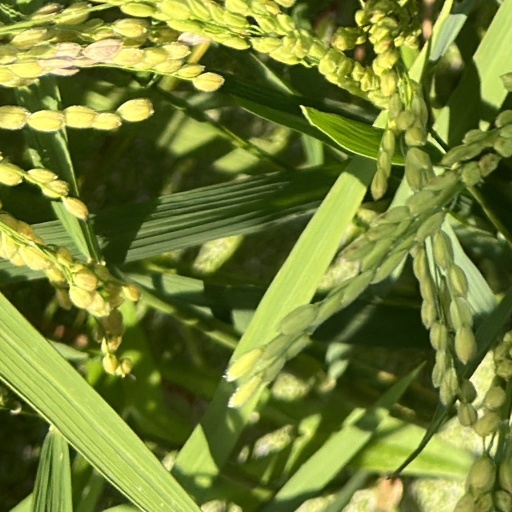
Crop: rice